Princeton, New Jersey

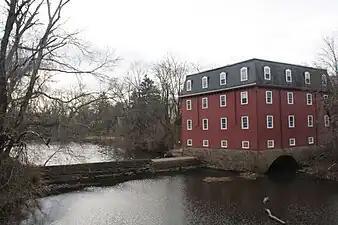
Kingston Mill Historic District on the Millstone River

Princeton is roughly equidistant from New York City and Philadelphia. Since the 19th century, it has been connected by rail to both of these cities by the Princeton Branch rail line to the nearby Princeton Junction station on Amtrak's Northeast Corridor. The Princeton train station was moved from under Blair Hall to a more southerly location on University Place in 1918, and was moved further southeast in 2013. Commuting to New York from Princeton became commonplace after the Second World War. While the Amtrak ride time is similar to New York and to Philadelphia, the commuter-train ride to New York—via NJ Transit's Northeast Corridor Line—is generally much faster than the equivalent train ride to Philadelphia, which involves a transfer to SEPTA trains in Trenton. NJ Transit provides shuttle service between the Princeton and Princeton Junction stations; the train is locally called the "Dinky", and has also been known as the "PJ&B" (for "Princeton Junction and Back"). Two train cars, or sometimes just one, are used.